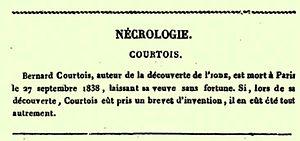
Bernard Courtois est un salpêtrier et un chimiste français connu pour ses découvertes de la morphine, et surtout de l'iode, qui eurent des conséquences considérables en médecine et dans le développement de la photographie.